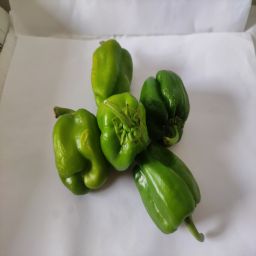
Crop: Bell Pepper
Quality: Unripe